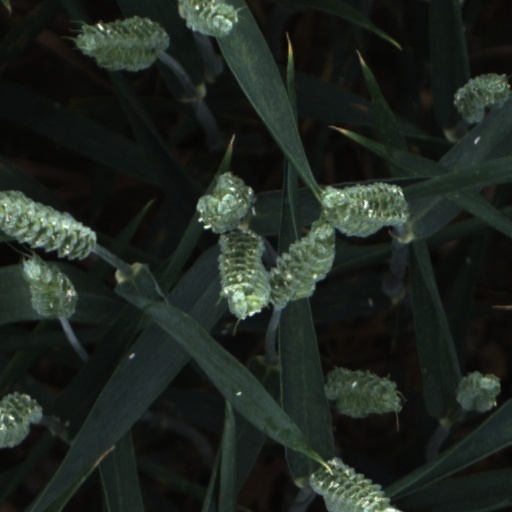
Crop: wheat